Francisco Morales Bermúdez

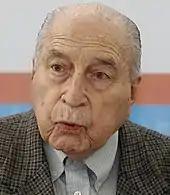
Morales Bermúdez in October 2016, aged 95

Morales Bermúdez was prosecuted by Italian judge Luisianna Figliolia for the forced disappearance of 25 Italian citizens in Peru during Operation Condor, a campaign backed by the United States government of political repression orchestrated by right-wing South American dictatorships during the 1960s, 1970s and 1980s. On 17 January 2017, the Corte d'Assise in Rome found Morales Bermúdez guilty and sentenced him to life imprisonment in absentia.